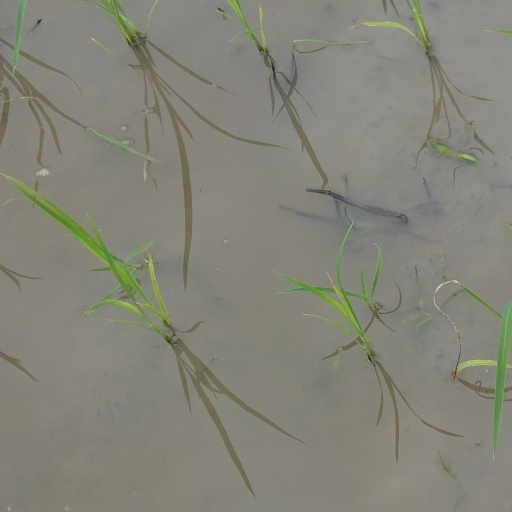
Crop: rice